Goldstone (glass)

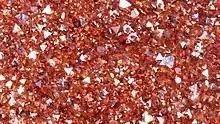
Goldstone glass under magnification

Goldstone is a type of glittering glass made in a low-oxygen reducing atmosphere. The finished product can take a smooth polish and be carved into beads, figurines, or other artifacts suitable for semiprecious stone, and in fact goldstone is often mistaken for or misrepresented as a natural material.